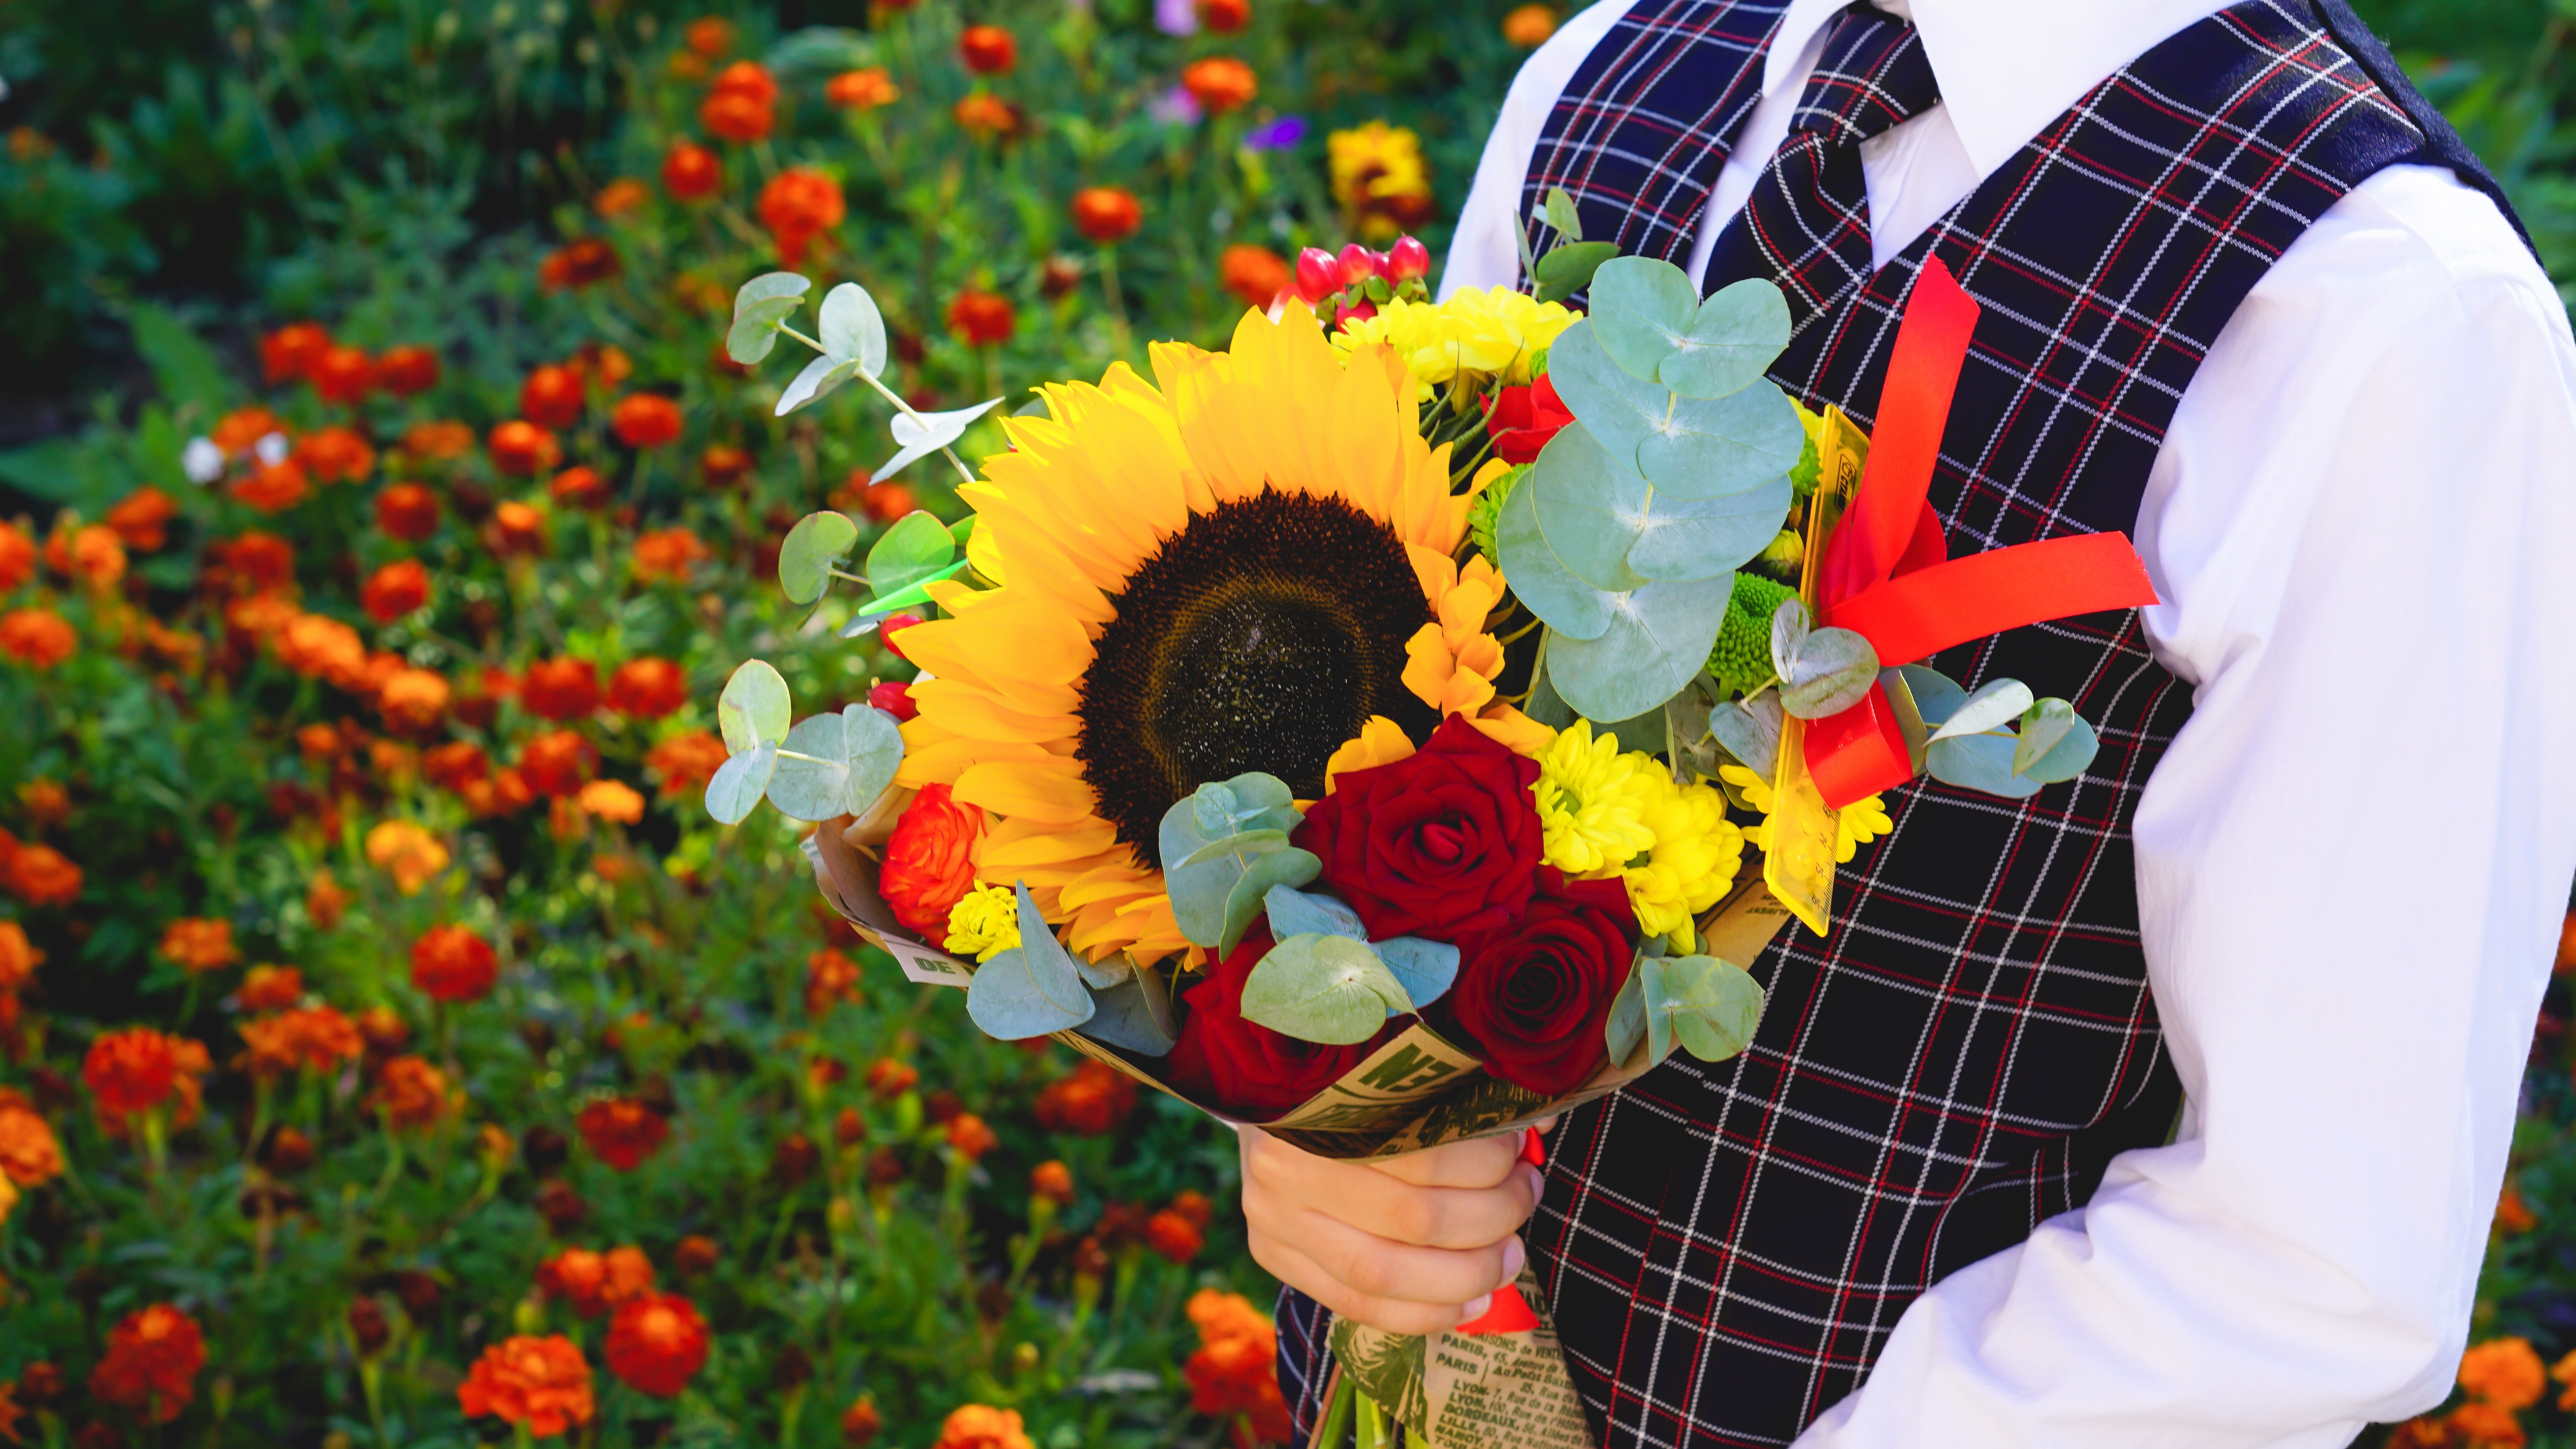
flower, bouquet, yellow, plant, cut flowers, orange, spring, floristry, floral design, grass, flower arranging, sunflower, petal, wildflower, annual plant, flowerpot, coquelicot, herbaceous plant, perennial plant